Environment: real
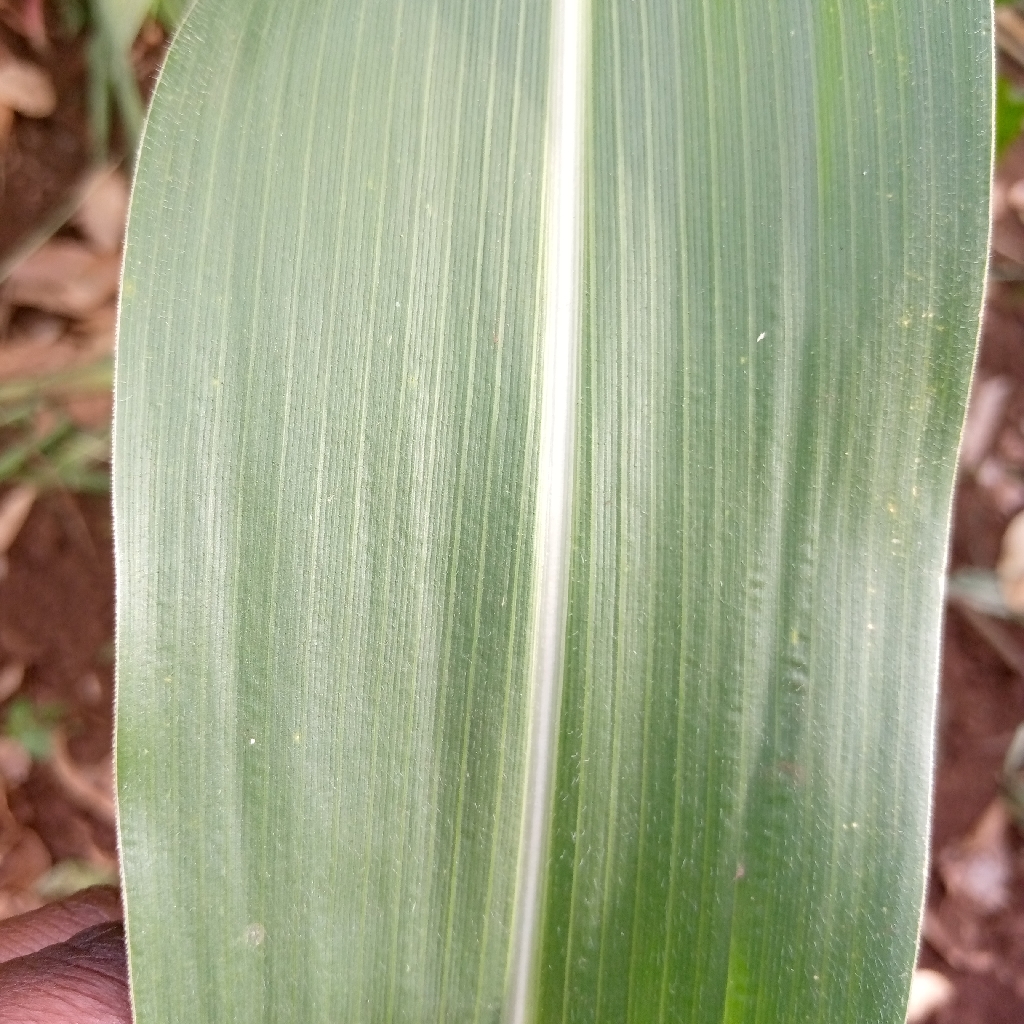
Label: healthy